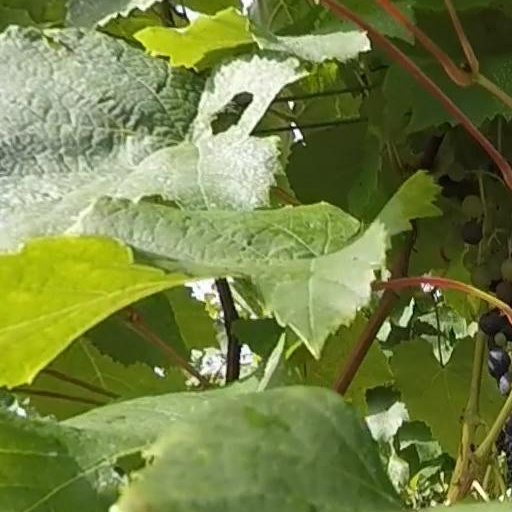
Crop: grape